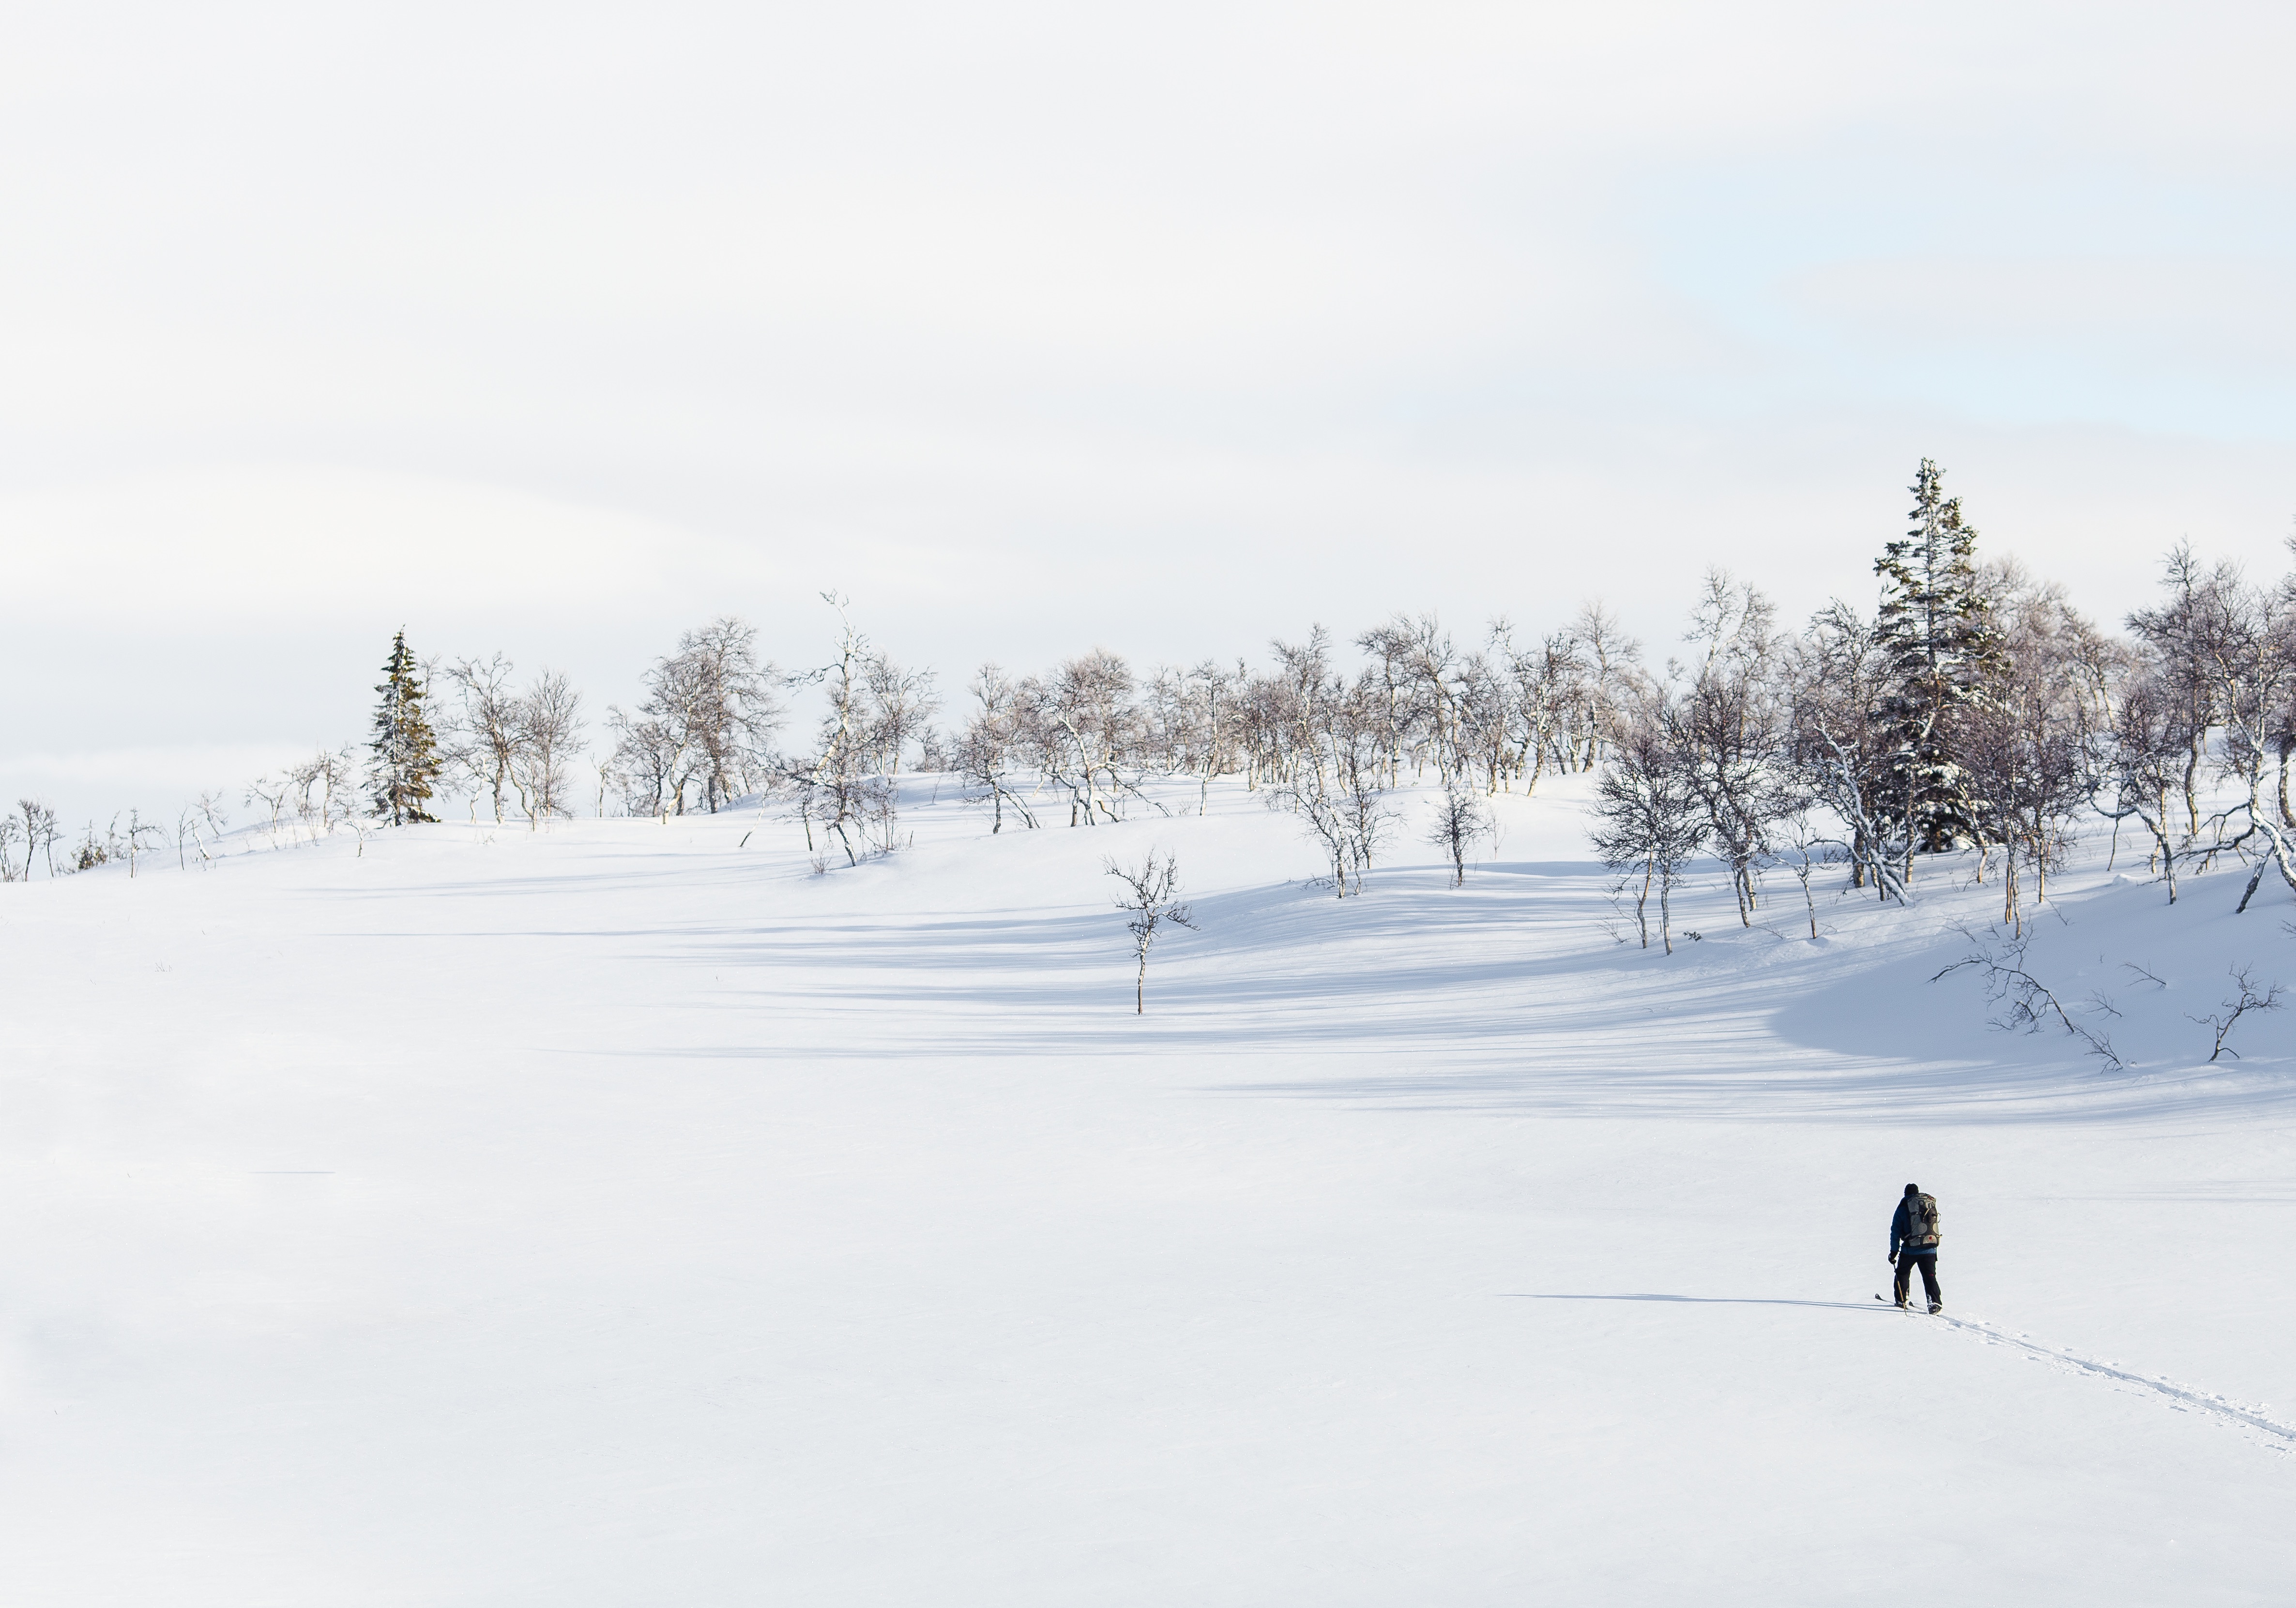
tree, snow, winter, weather, skiing, season, sports equipment, winter sport, ski, footwear, piste, nordic, freezing, nordic skiing, ski equipment